Intestinal ischemia

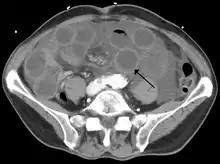
Computed tomography (CT) showing dilated loops of small bowel with thickened walls (black arrow), findings characteristic of ischemic bowel due to thrombosis of the superior mesenteric vein.

Intestinal ischemia is a medical condition in which injury to the large or small intestine occurs due to inadequate blood supply. Onset can be sudden, known as acute intestinal ischemia, or gradual, known as chronic intestinal ischemia. The acute form of the disease often presents with sudden severe abdominal pain and is associated with a high risk of death. The chronic form typically presents more gradually with abdominal pain after eating, unintentional weight loss, vomiting, and fear of eating.